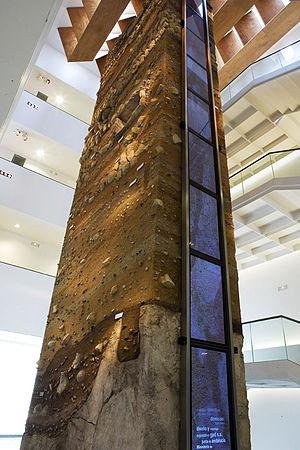
Le musée d’Almería représente la plus importante institution du système muséal de la province, en hébergeant la plus grande et la plus représentative collection d’objets archéologiques de la même.